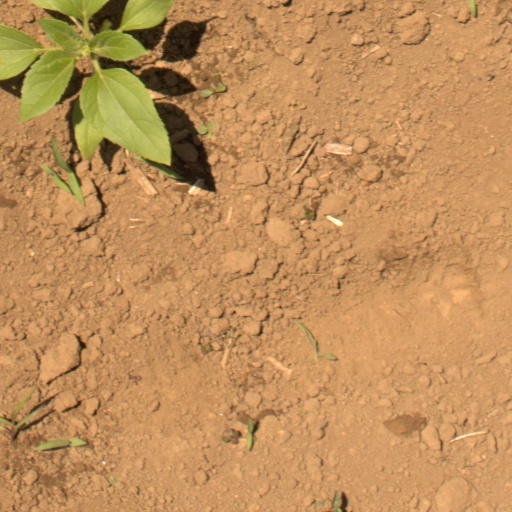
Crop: Jerusalem artichoke